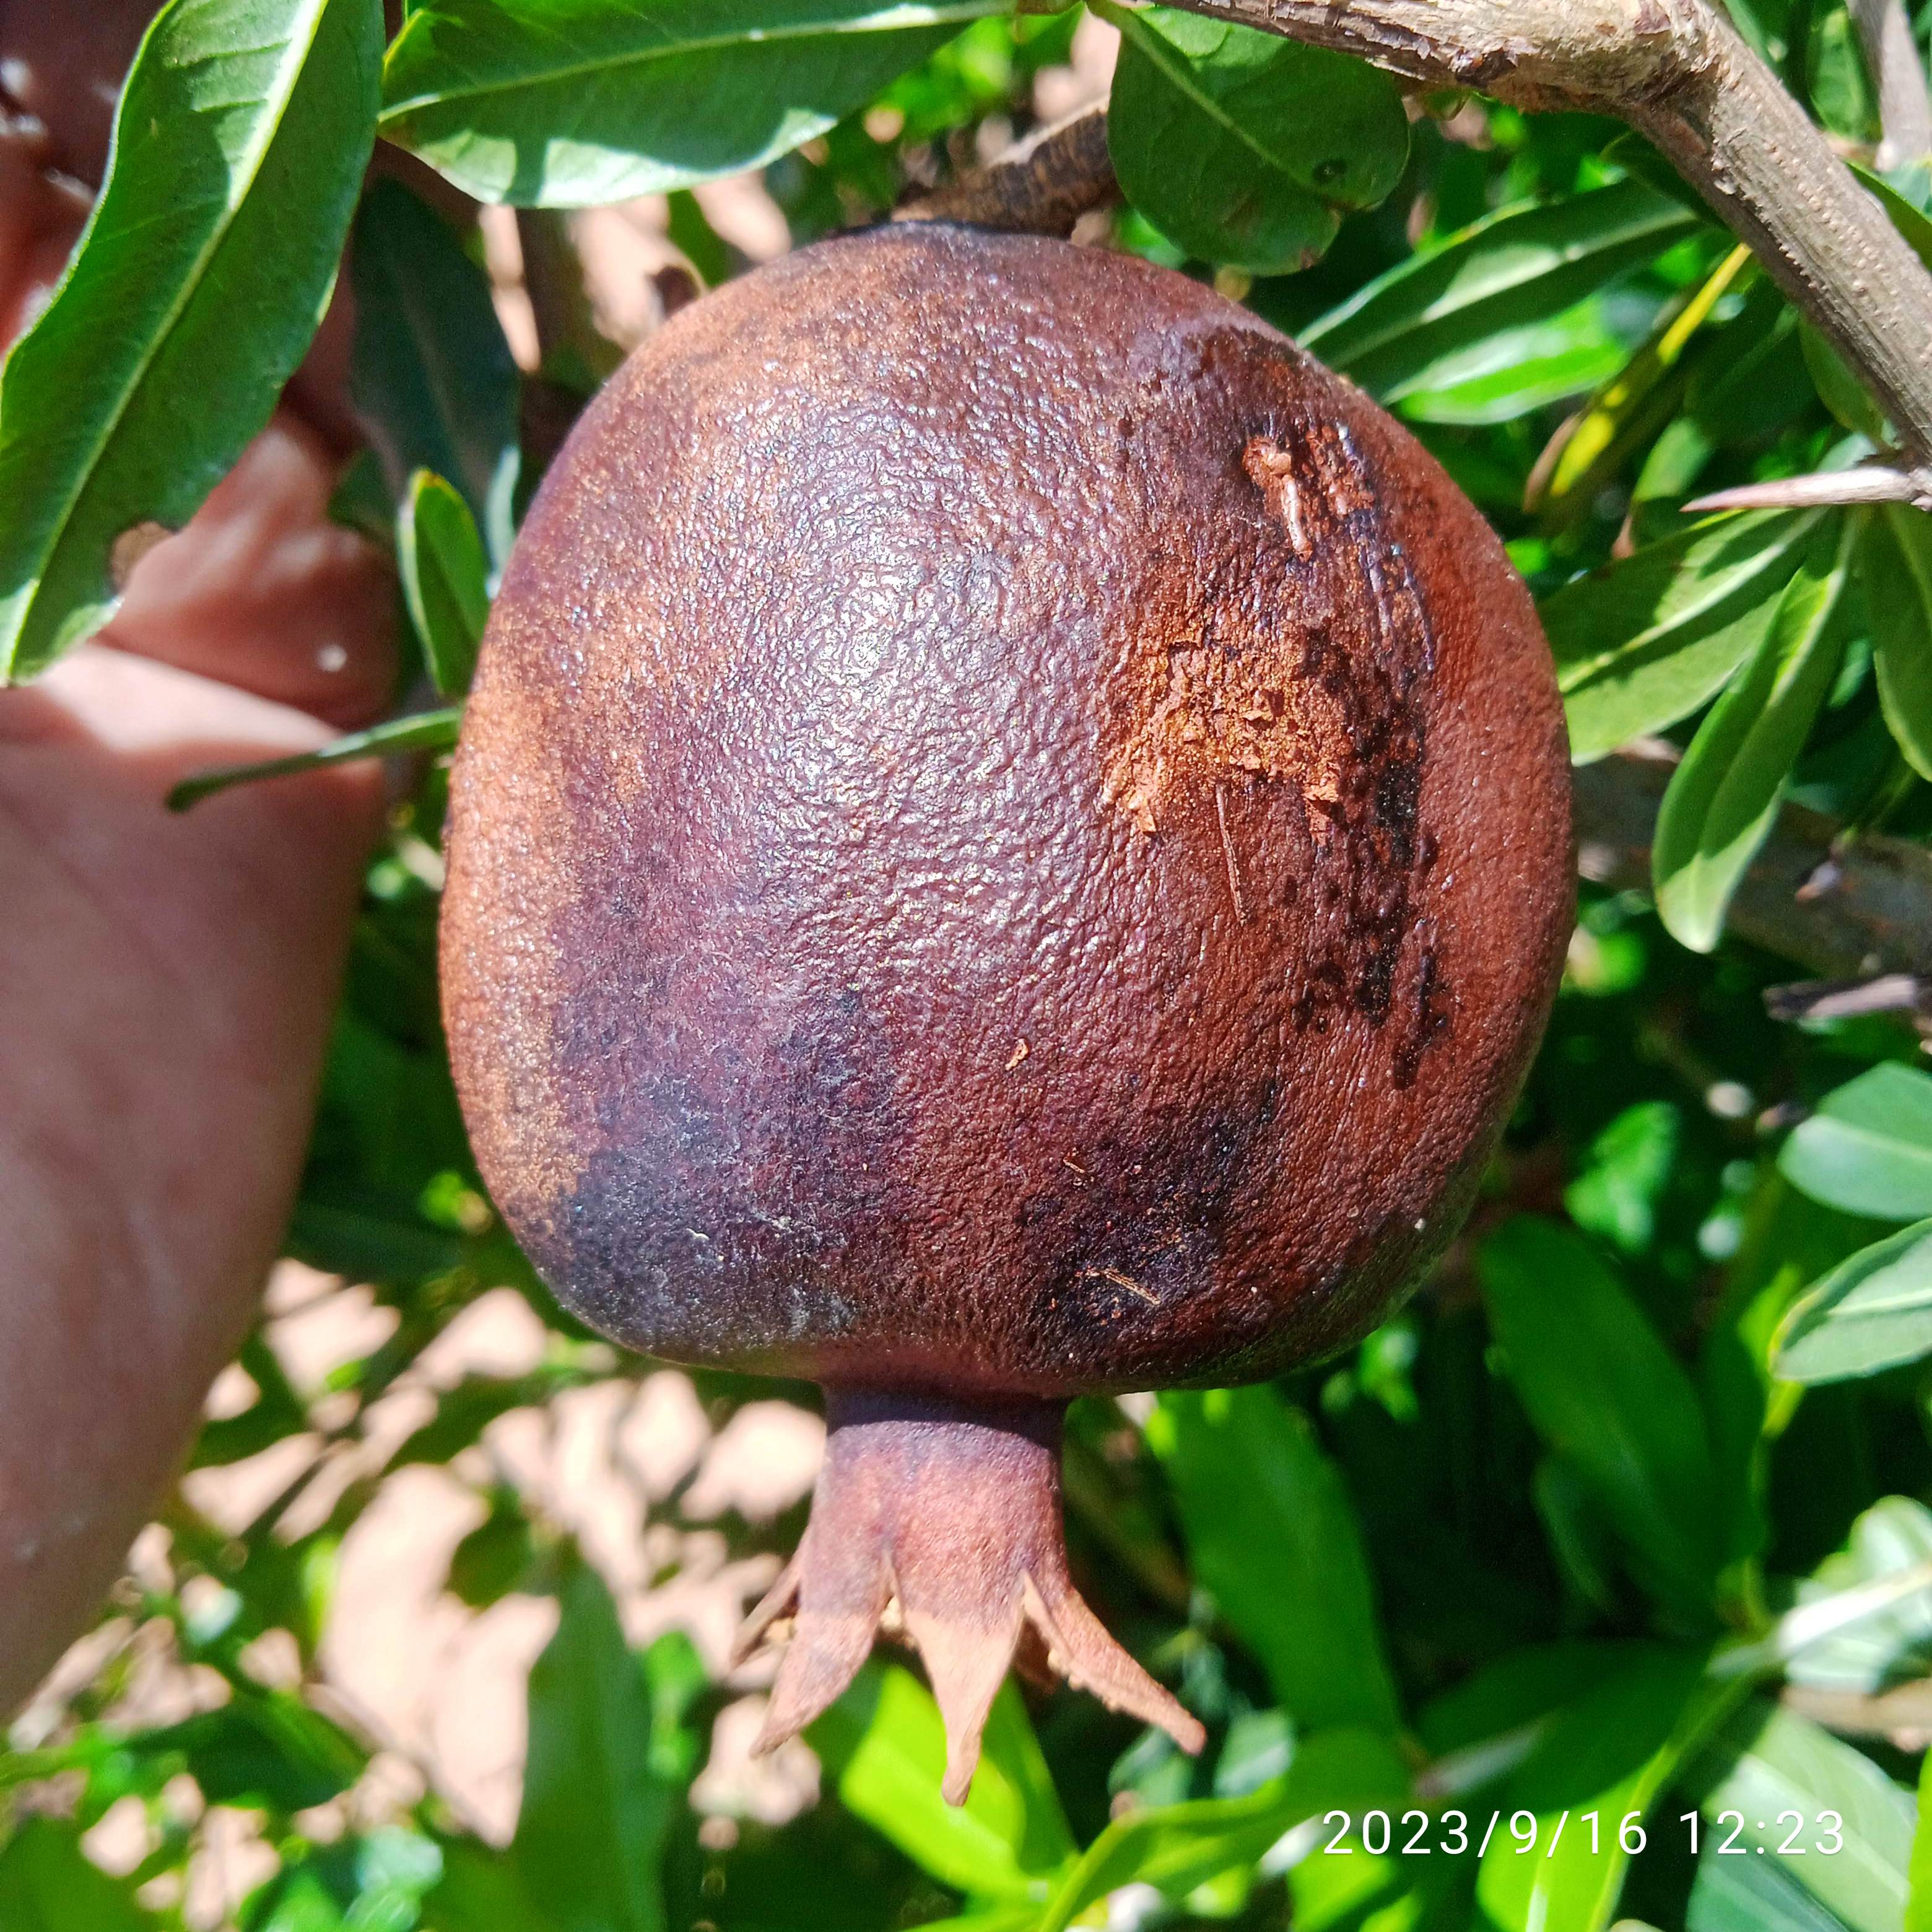
Label: Alternaria